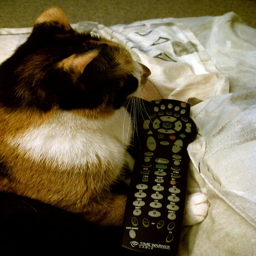
A cat laying down with a remote control on its paws.
A cat sitting down with a remote control resting on its paws.
A multiple colored cat sitting with a TV remote.
A black white and brown cat with a remote control on its paws
A cat is laying down with a remote over his paws.